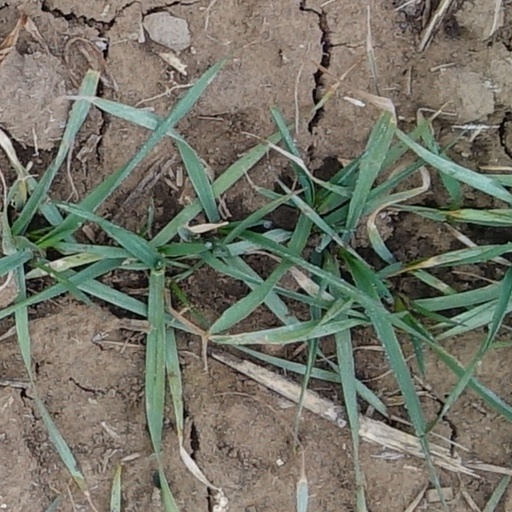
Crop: wheat